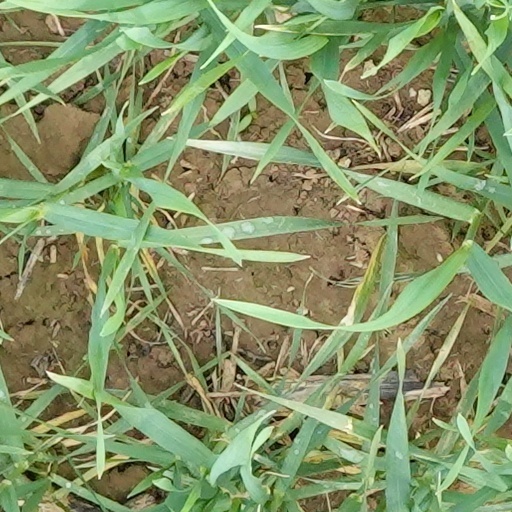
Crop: wheat